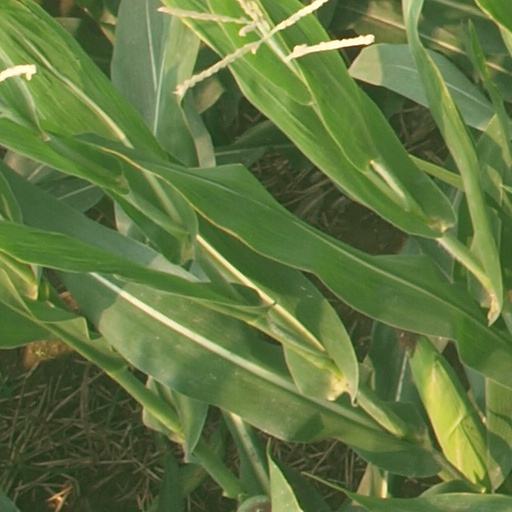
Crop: maize; corn